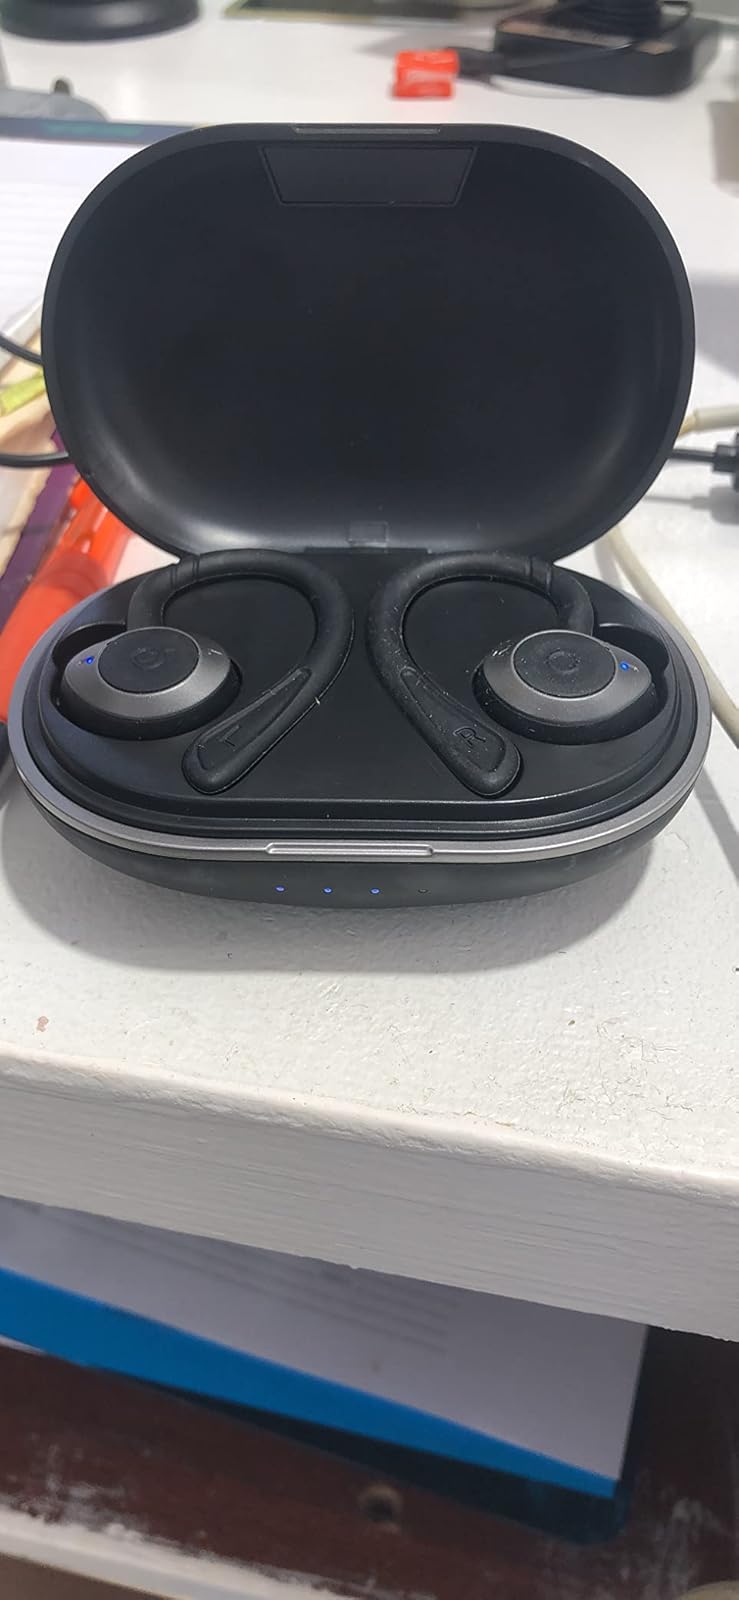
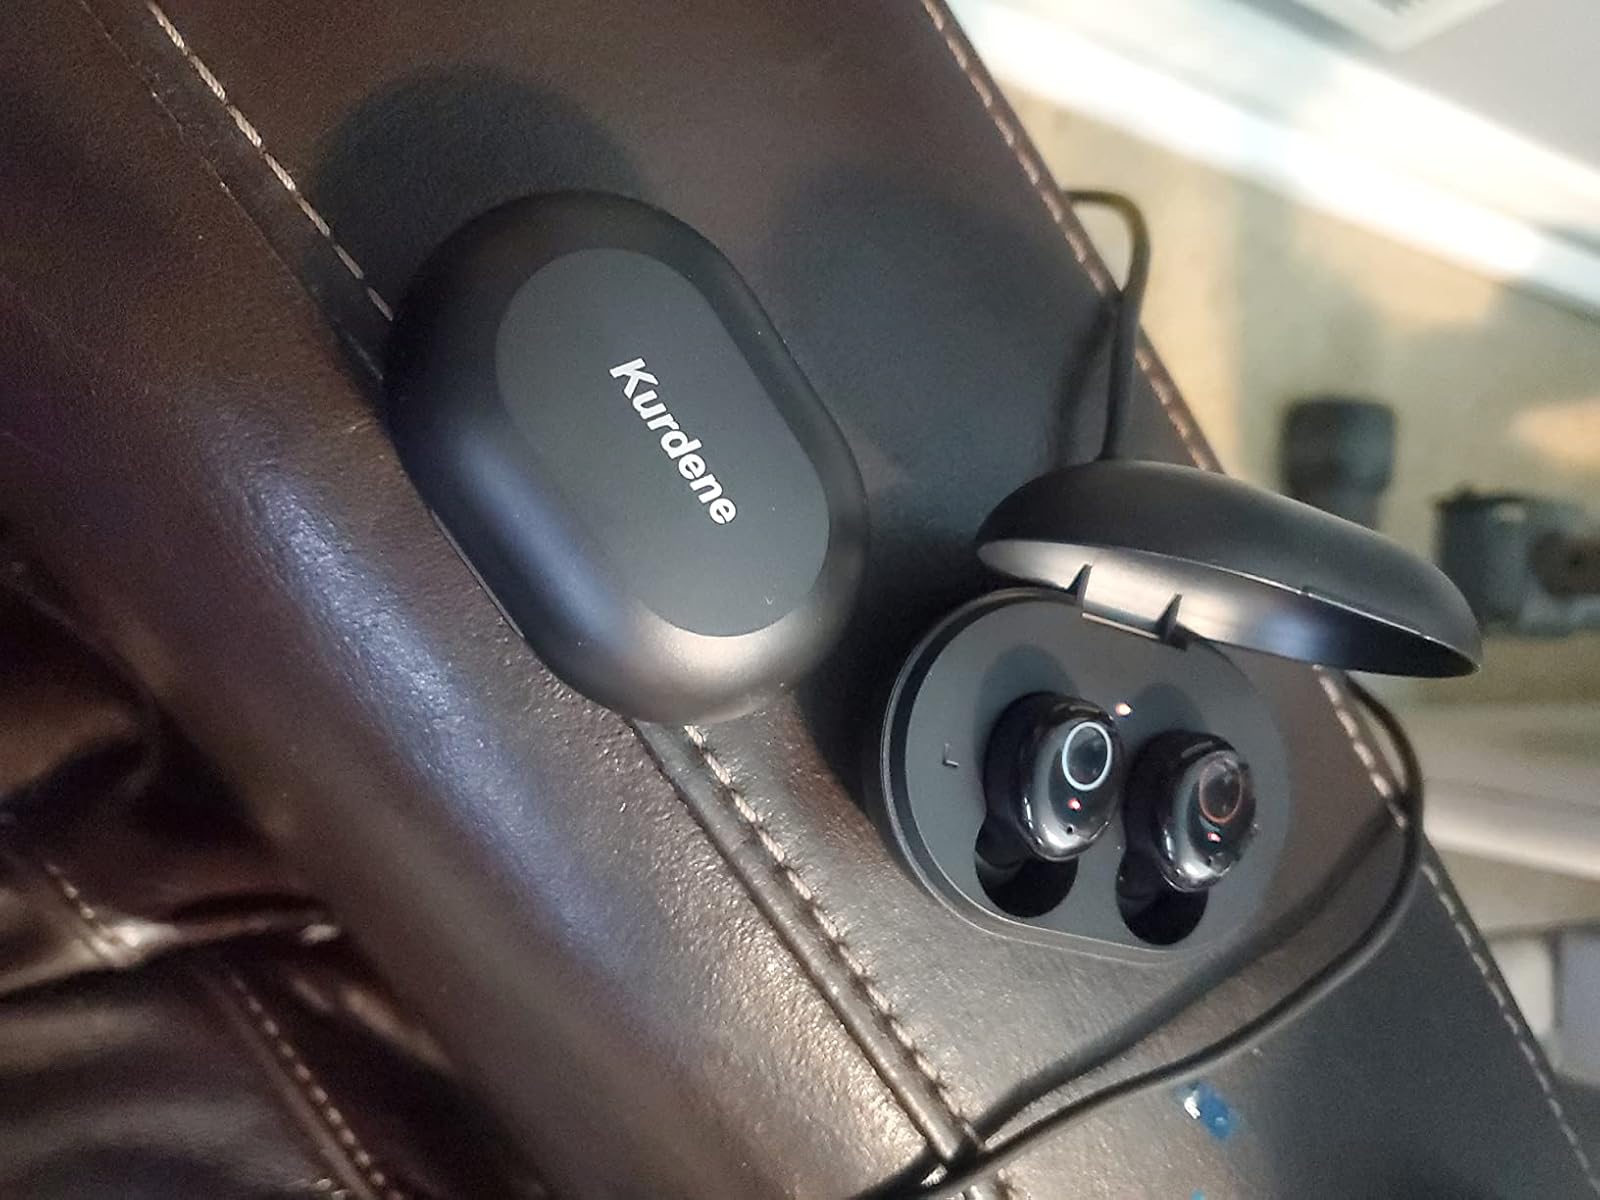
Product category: earbuds
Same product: no